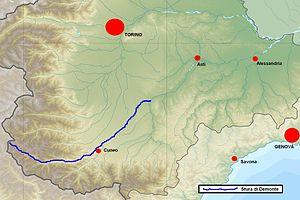
La Stura di Demonte est une rivière de la province de Coni entièrement inclus sur cette province. Sa partie à régime torrentielle se termine à Vinadio parcourant la vallée de la Stura di Demonte à partir de sa source qui borde la frontière française au col de Larche à 1 996 m. Sa longueur est de 115 km et son bassin versant de 1 579 km² avec un débit moyen de 36 m³/s.